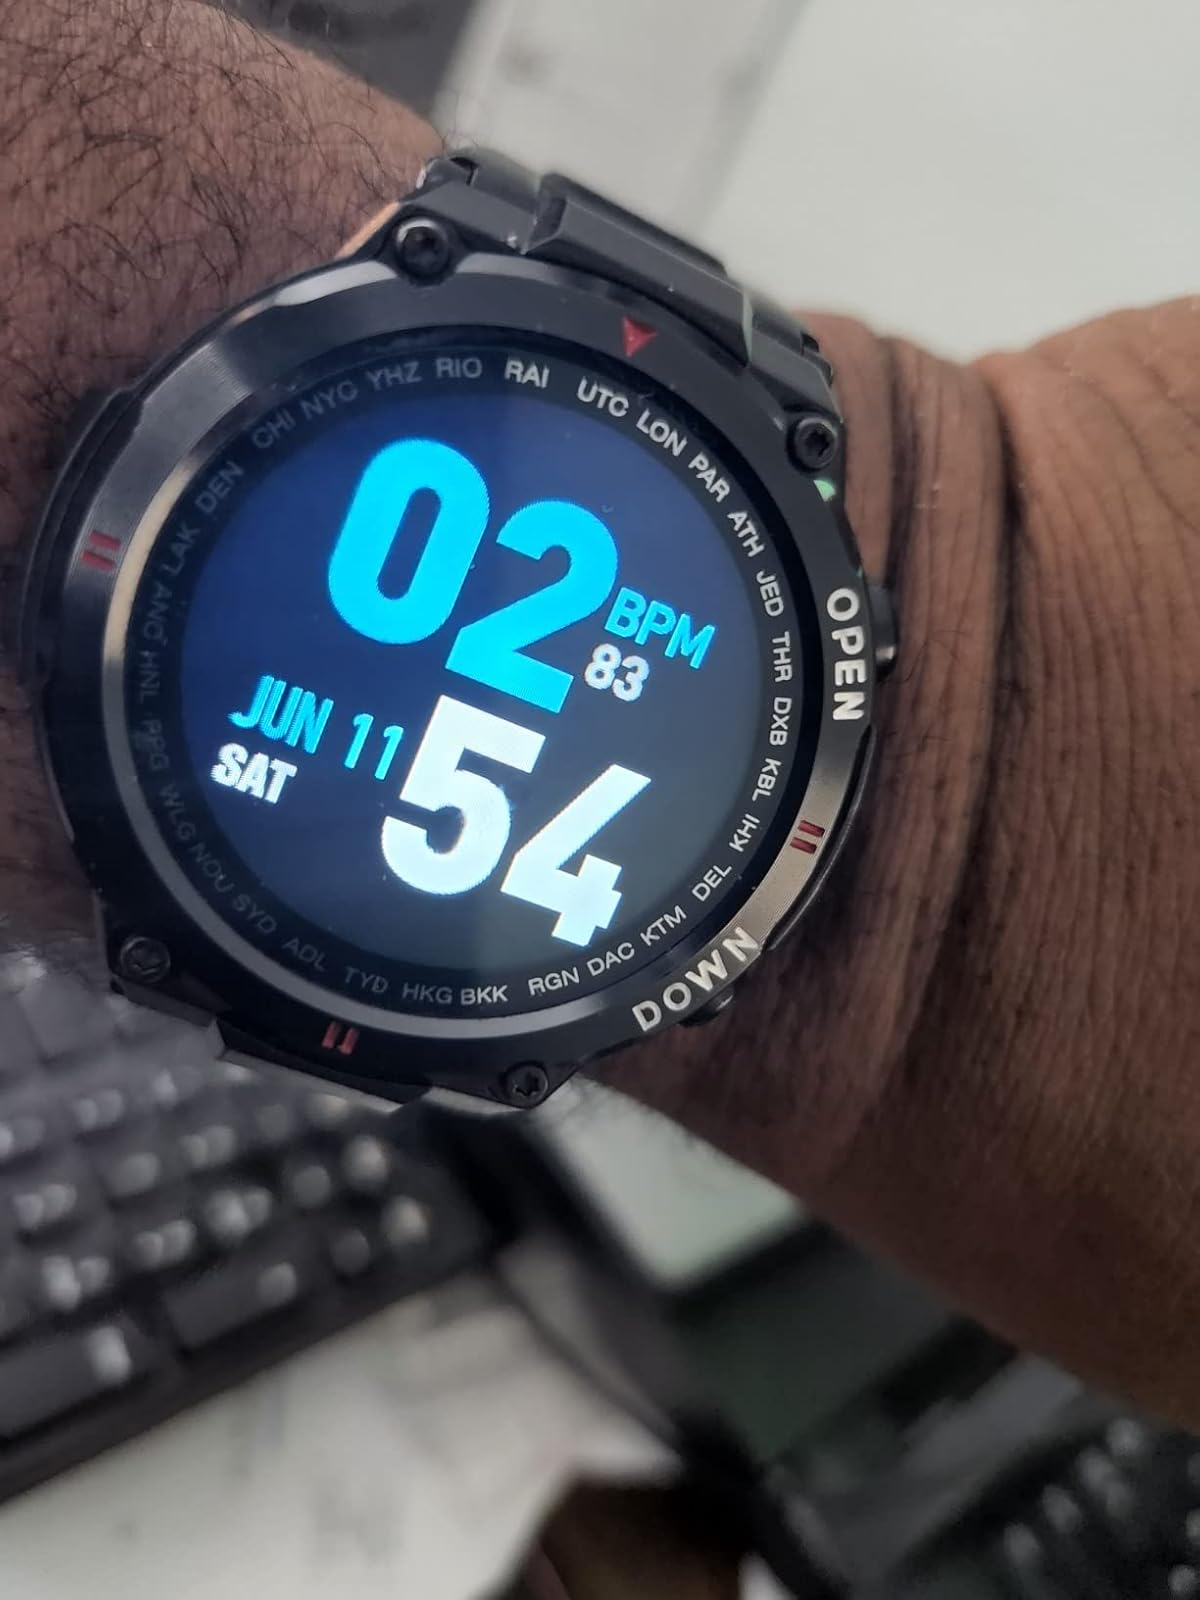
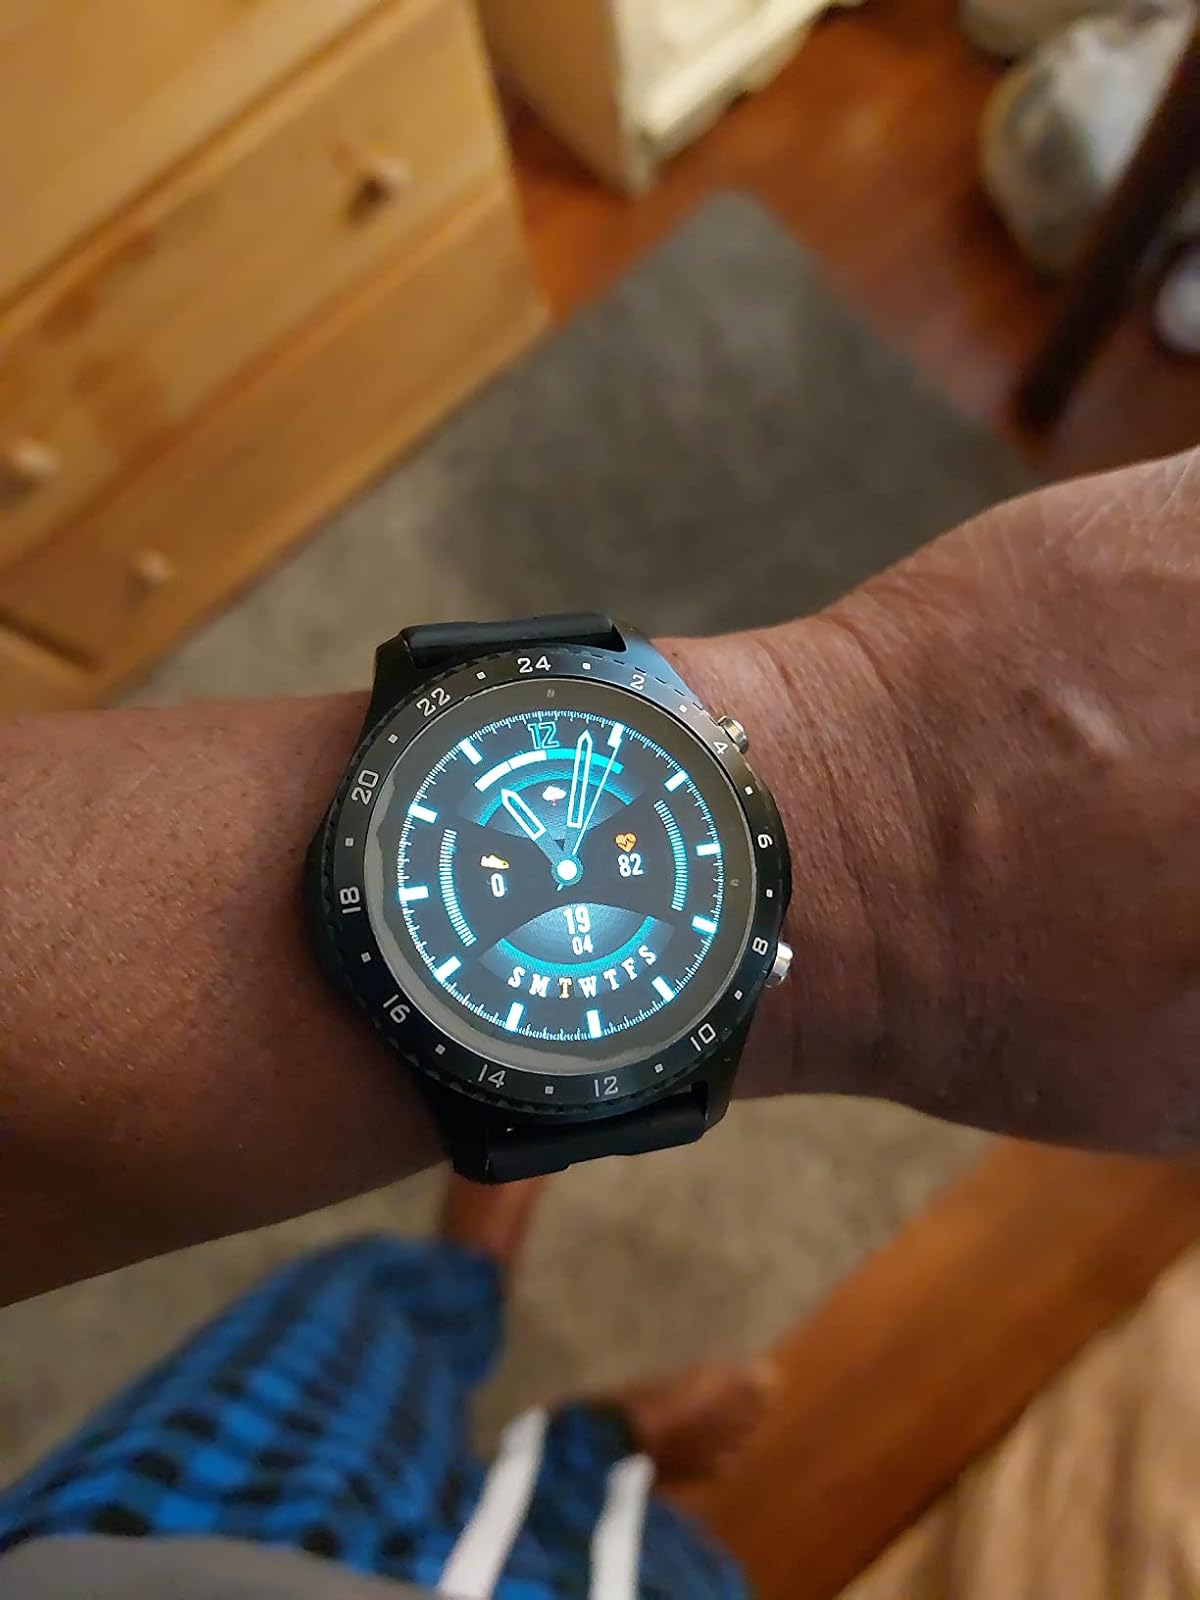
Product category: smartwatch
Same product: no